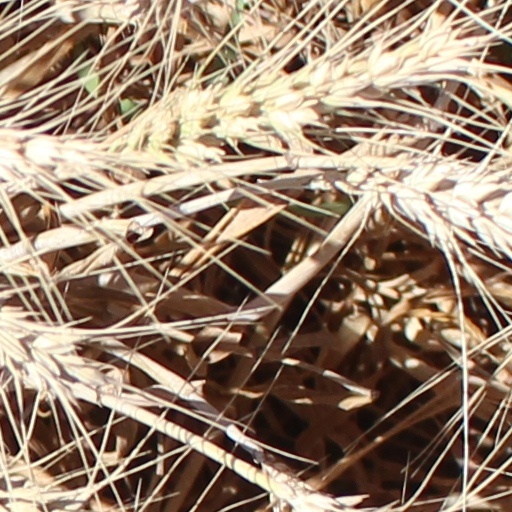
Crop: wheat